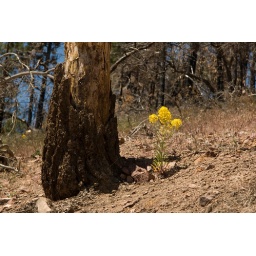
Wallflower plant growing near a tree snag